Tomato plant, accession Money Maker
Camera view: vertical (180 deg); turntable rotation: 210 degrees
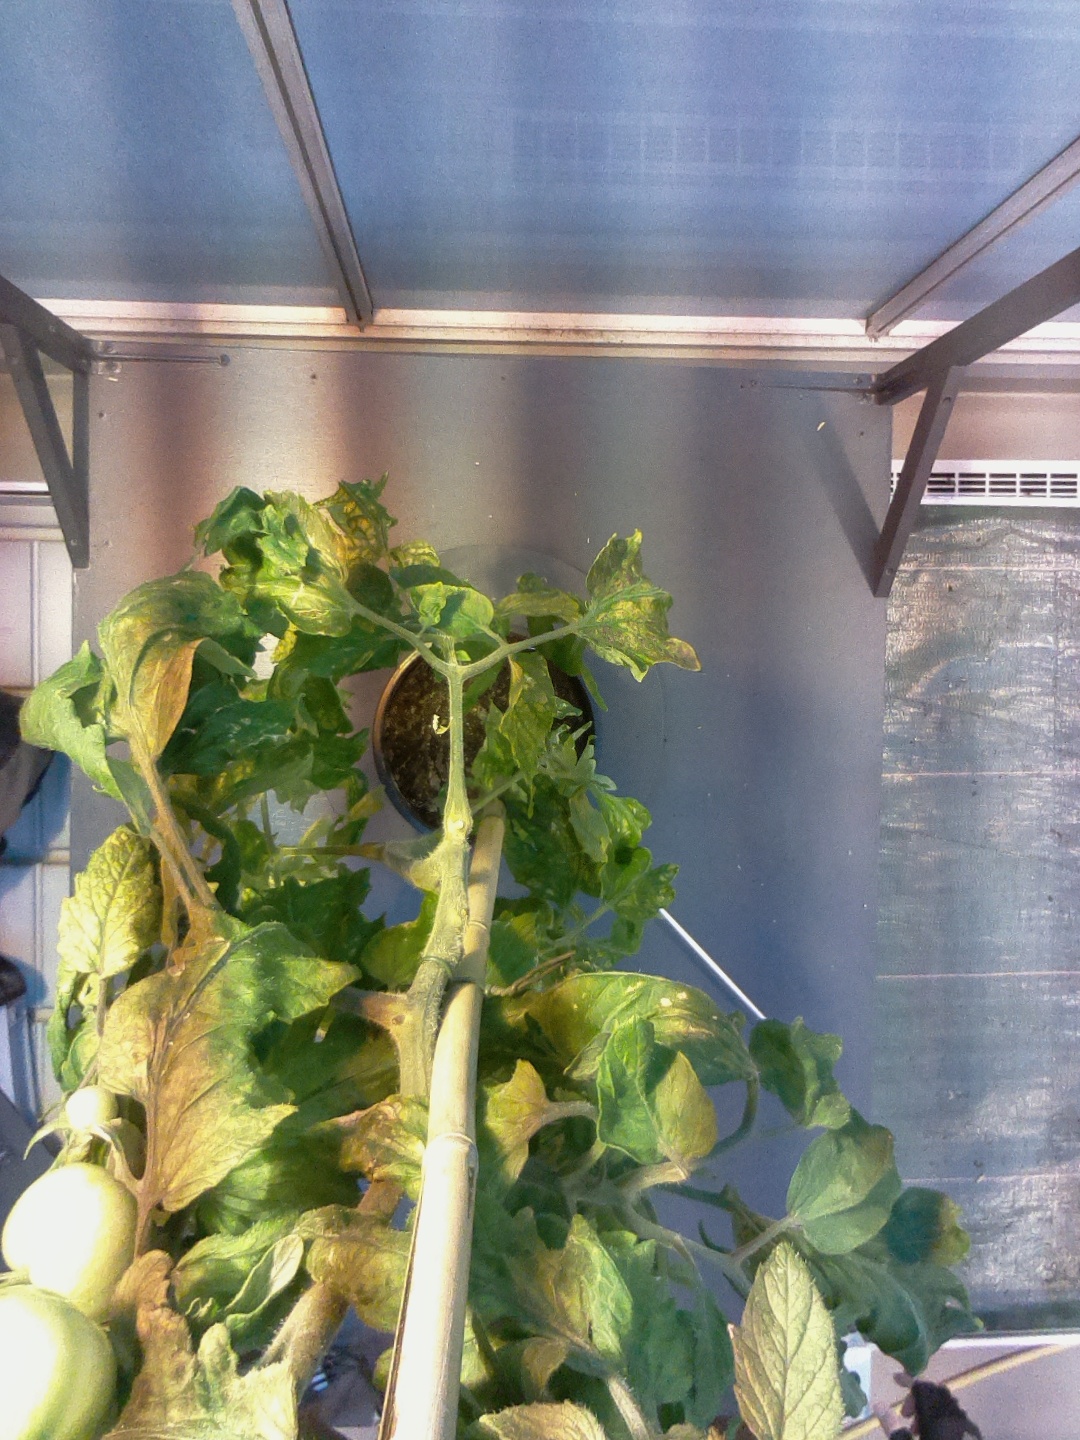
BBCH growth stage 76: 60%-70% of final fruit size